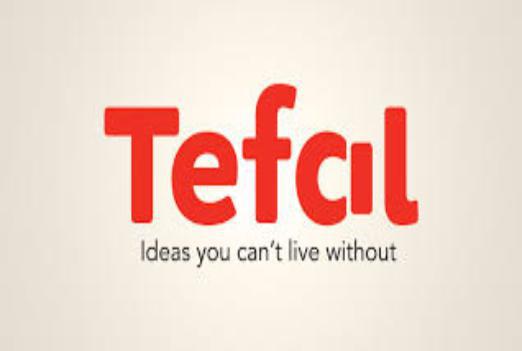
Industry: Necessities